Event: Nepal Earthquake
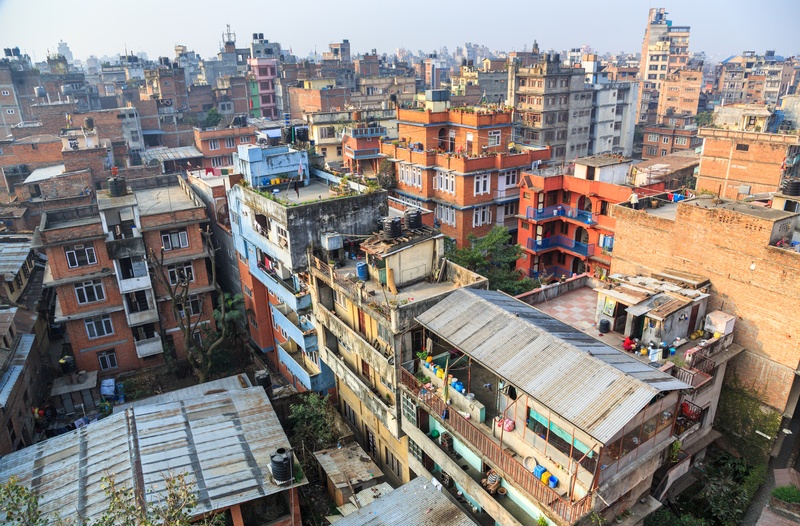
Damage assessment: no_damage